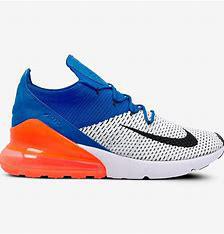
Brand: Nike
Model: Air Max 270 Flyknit